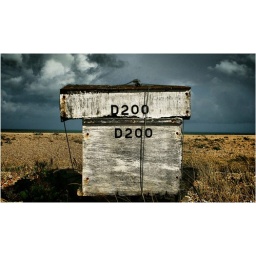
Another shot from Dungeness in Kent. I think this a cover that houses a winch for pulling boats onto shore.